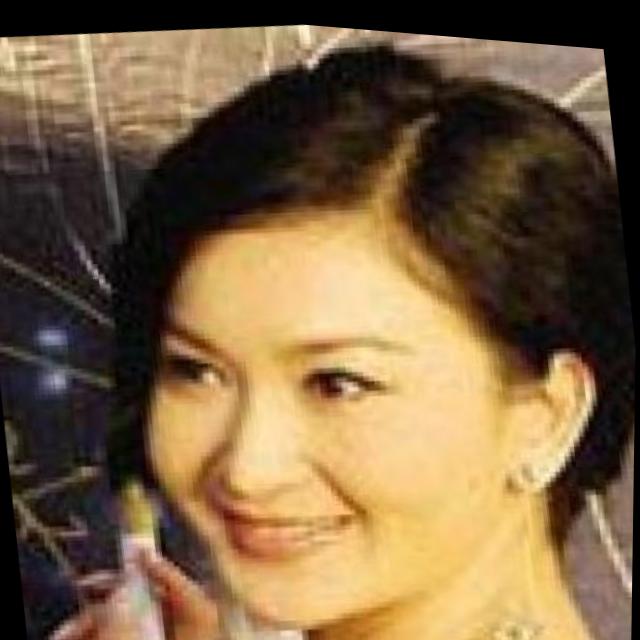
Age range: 21-44